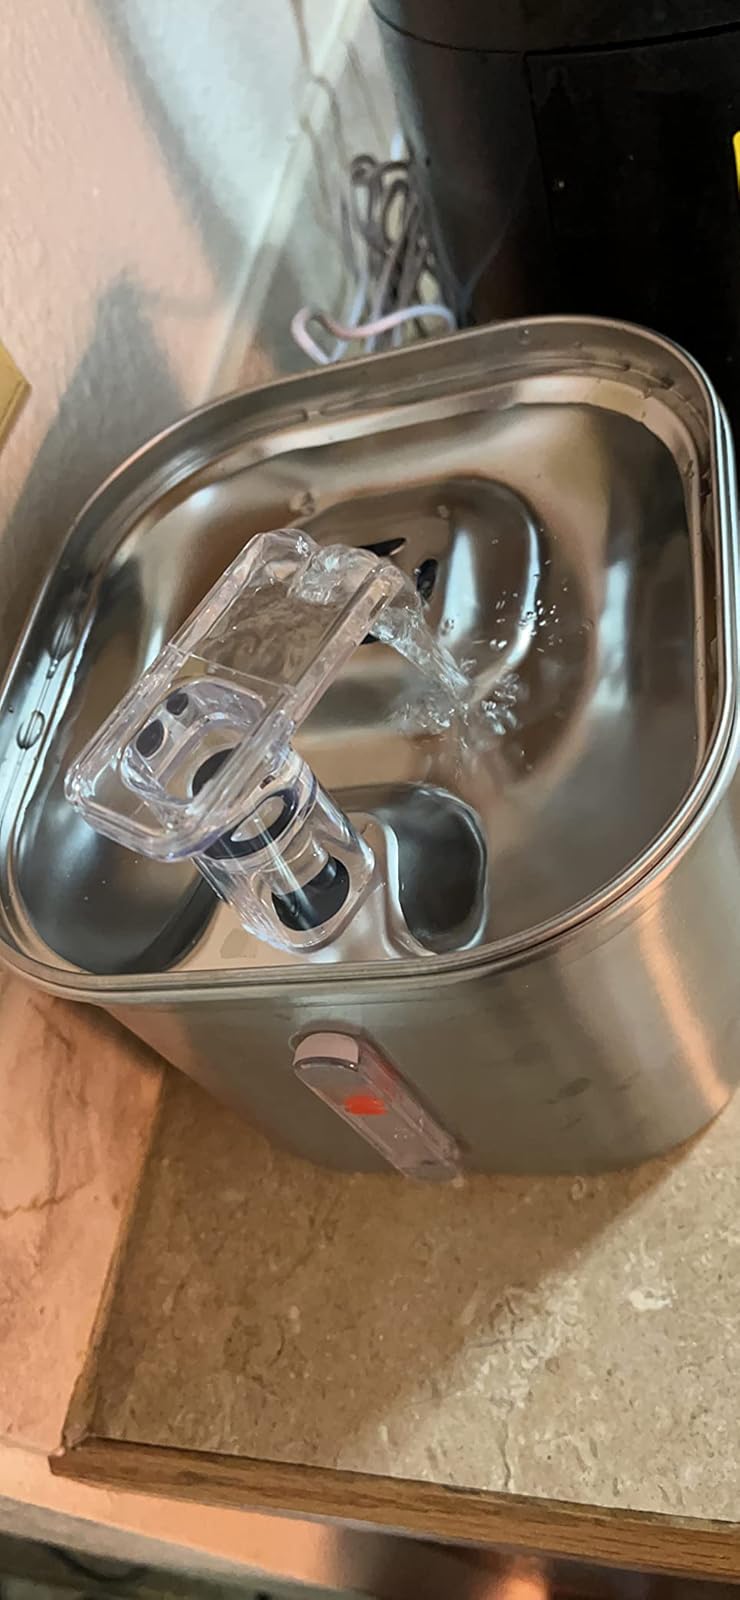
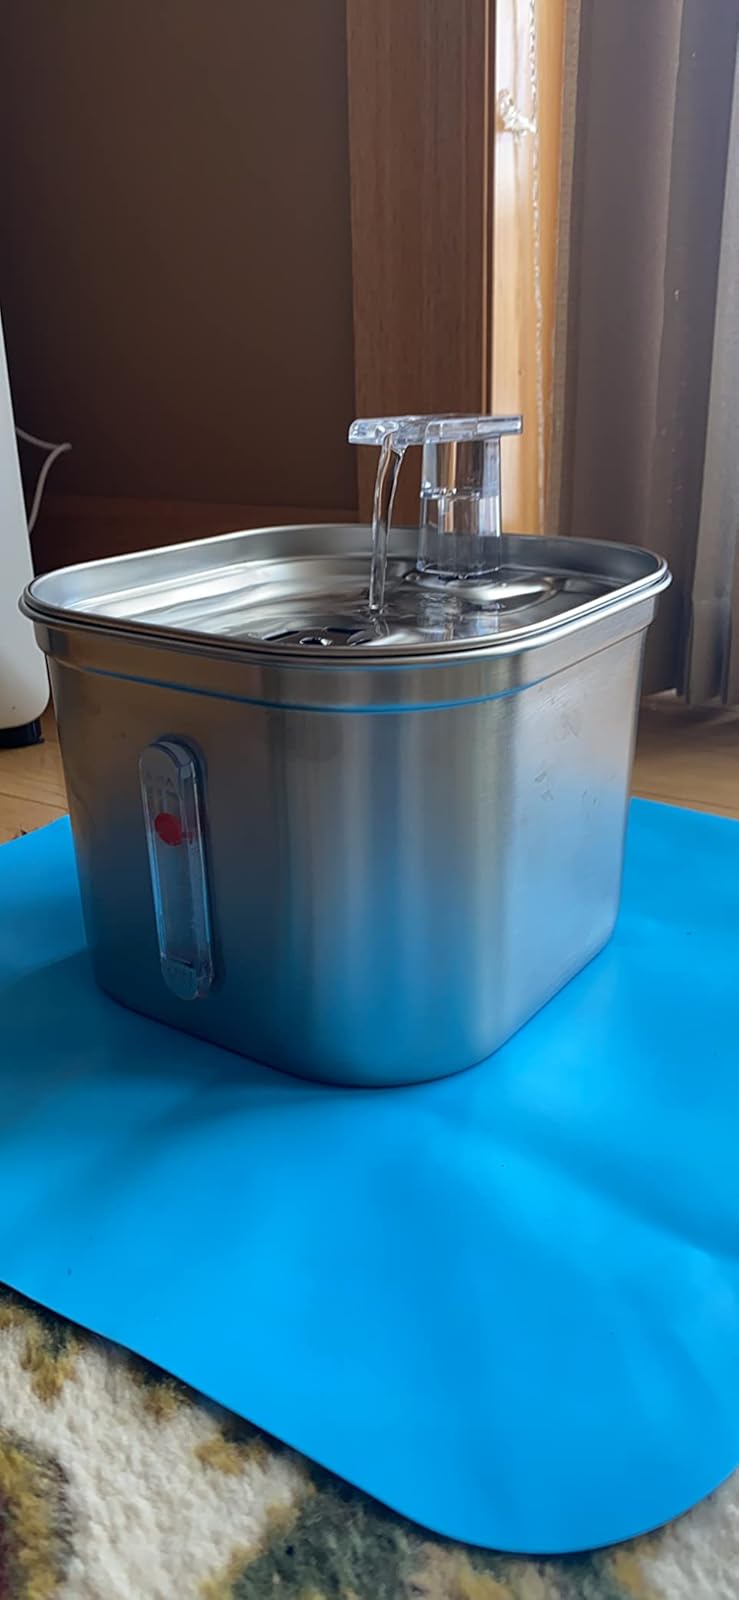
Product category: items_bowl
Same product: yes